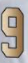
Number: 9